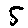
Label: 5